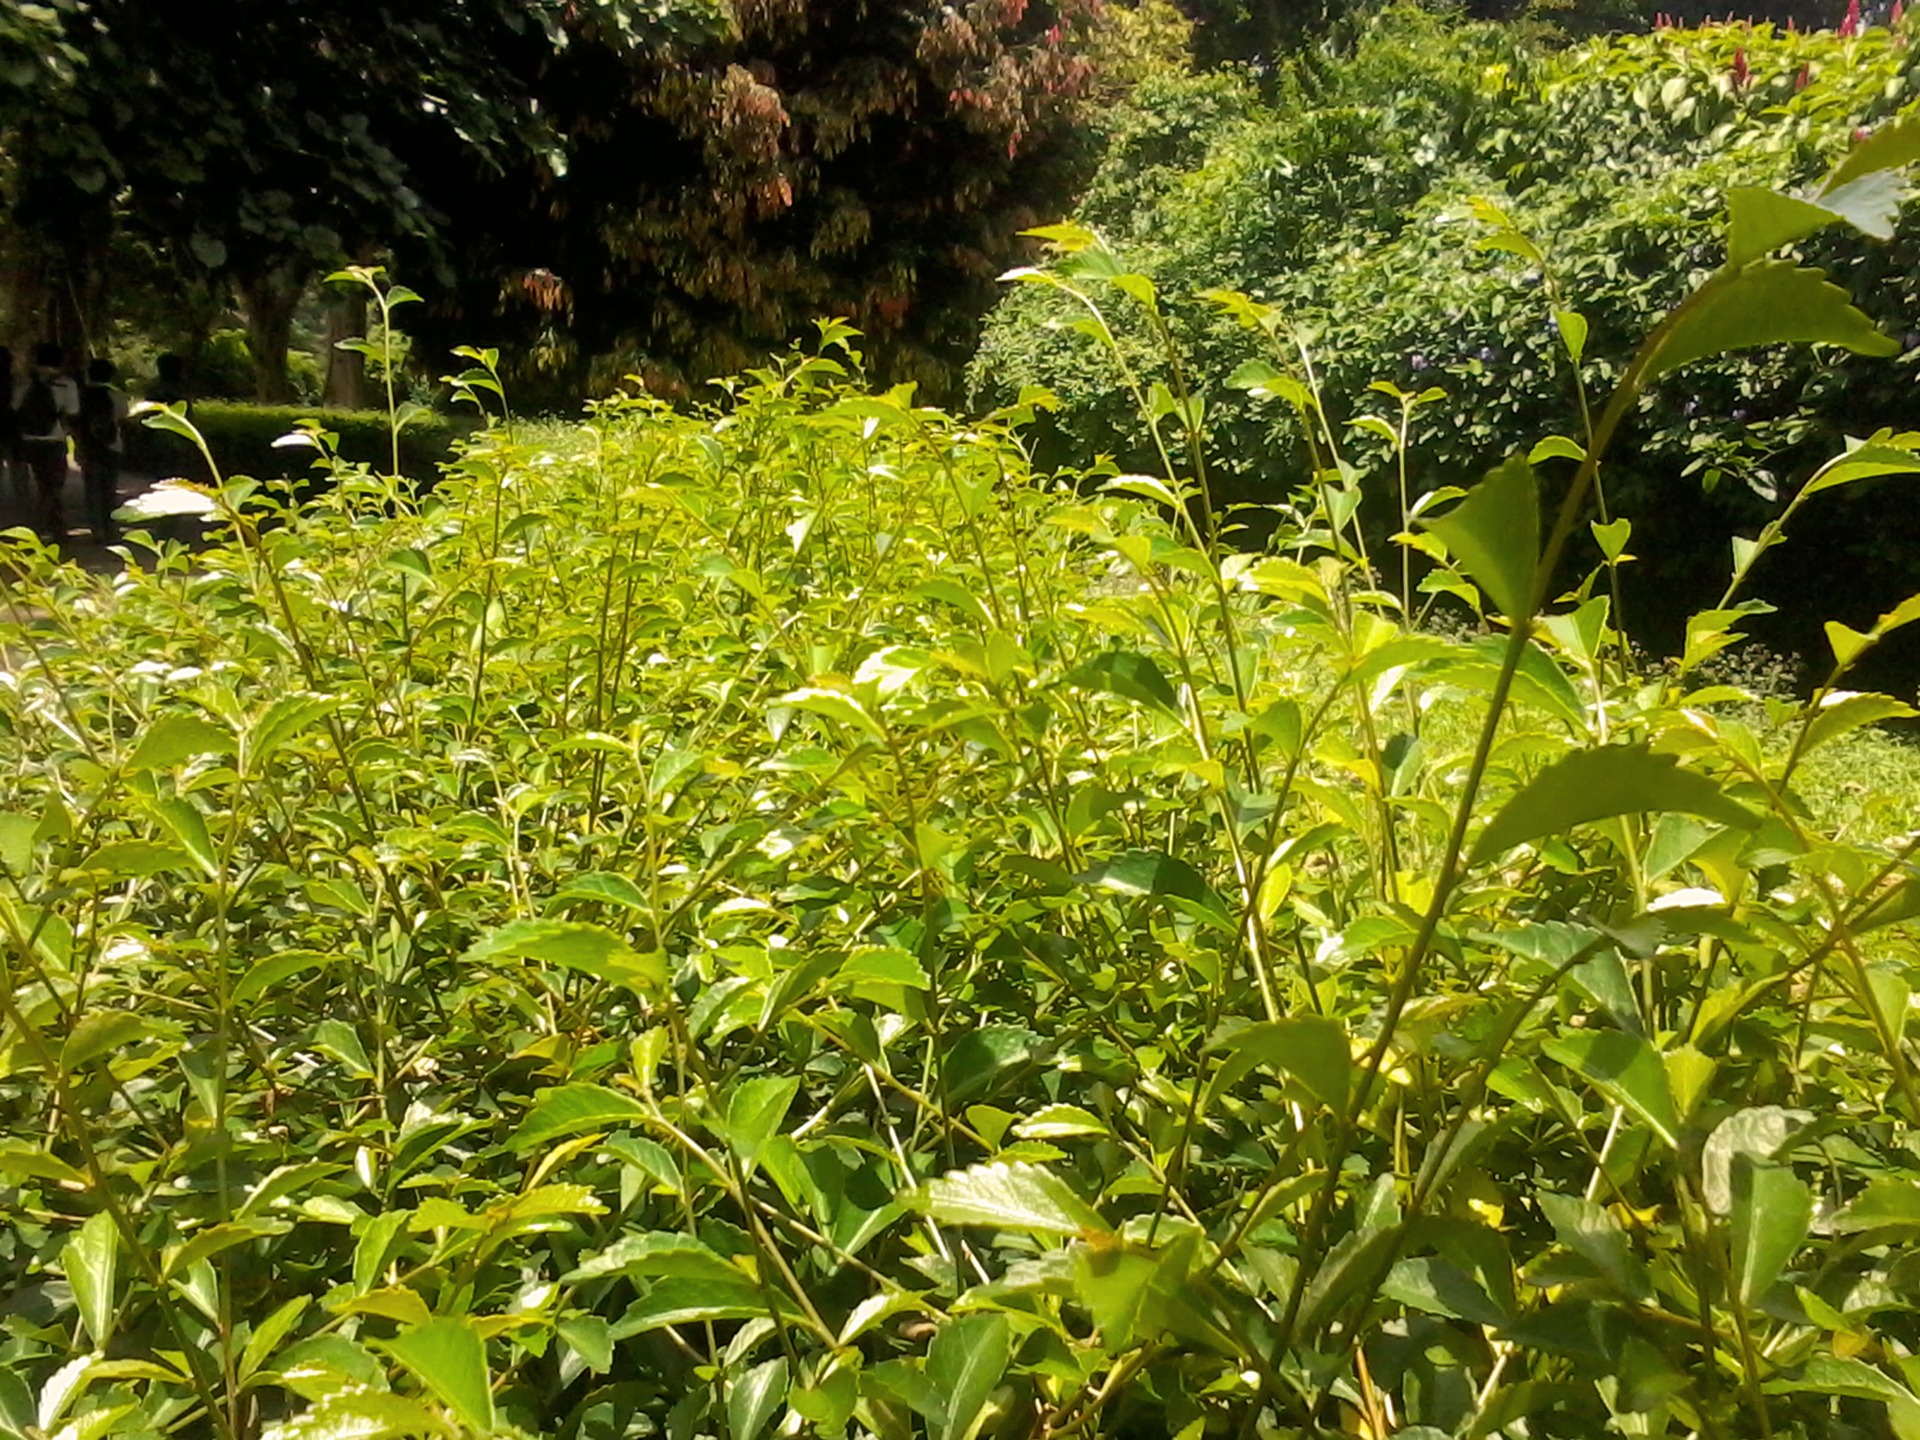
tree, nature, plant, leaf, flower, green, produce, botany, garden, flora, wildflower, vegetation, shrub, rainforest, plantation, ceylon, lanka, flowering plant, peradeniya, sri, land plant